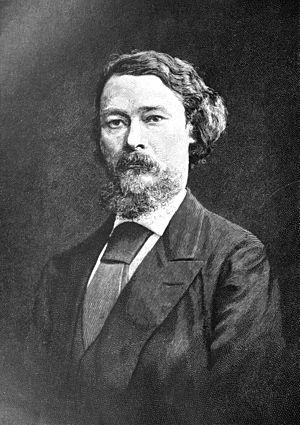
Karl Rudolph Koenig, né le 26 novembre 1832 à Koenigsberg et mort le 2 octobre 1901 à Paris, est un physicien allemand qui s'est intéressé principalement aux phénomènes acoustiques.